Nekojiru

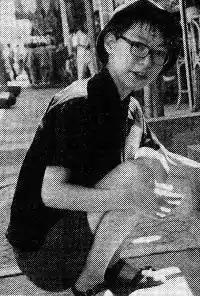
Nekojiru in 1992

In 1990, she debuted the June issue of the monthly manga anthology "Garo" with "Nekojiru Udon", which is now considered her definitive work.